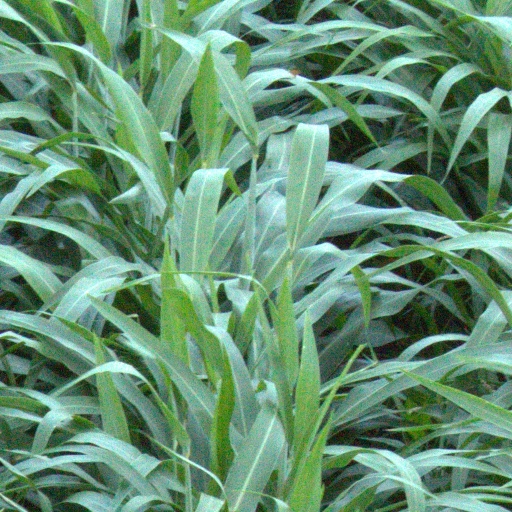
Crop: sorghum